Mihnea cel Rău

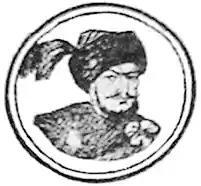

Mihnea cel Rău ("Mihnea the Wrongdoer/Mean/Evil"; c.1460 – 12 March 1510), the son of Vlad III Dracula (Vlad Țepeș), and his first wife, was Voivode (Prince) of Wallachia from 1508 to 1509, having replaced his first cousin Radu cel Mare. During his reign, he ruled alongside his son Mircea III Dracul in the year 1509. Unpopular among the boyars, he was overthrown with Ottoman assistance, prompting him to take refuge in Transylvania – where he was murdered in front of the Sibiu Cathedral and buried inside it.